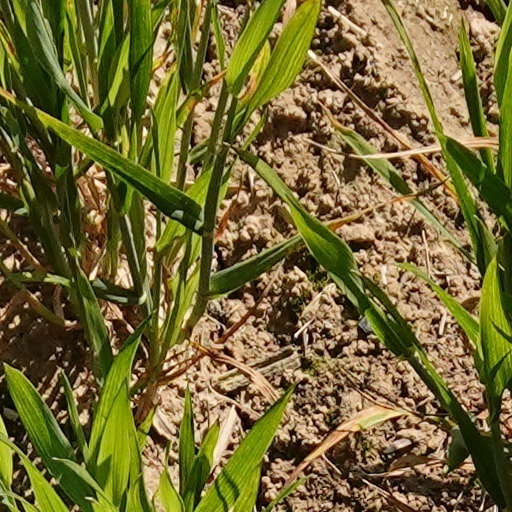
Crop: wheat